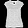
Label: Shirt